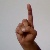
The image shows a hand gesture representing the letter 'D' in Indian Sign Language.